Chimpanzee

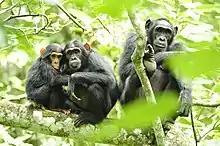
Group in Uganda

Chimpanzees live in communities that typically range from around 15 to more than 150 members but spend most of their time traveling in small, temporary groups consisting of a few individuals. These groups may consist of any combination of age and sexes. Both males and females sometimes travel alone. This fission–fusion society may include groups of four types: all-male, adult females and offspring, adults of both sexes, or one female and her offspring. These smaller groups emerge in a variety of types, for a variety of purposes. For example, an all-male troop may be organised to hunt for meat, while a group consisting of lactating females serves to act as a "nursery group" for the young.